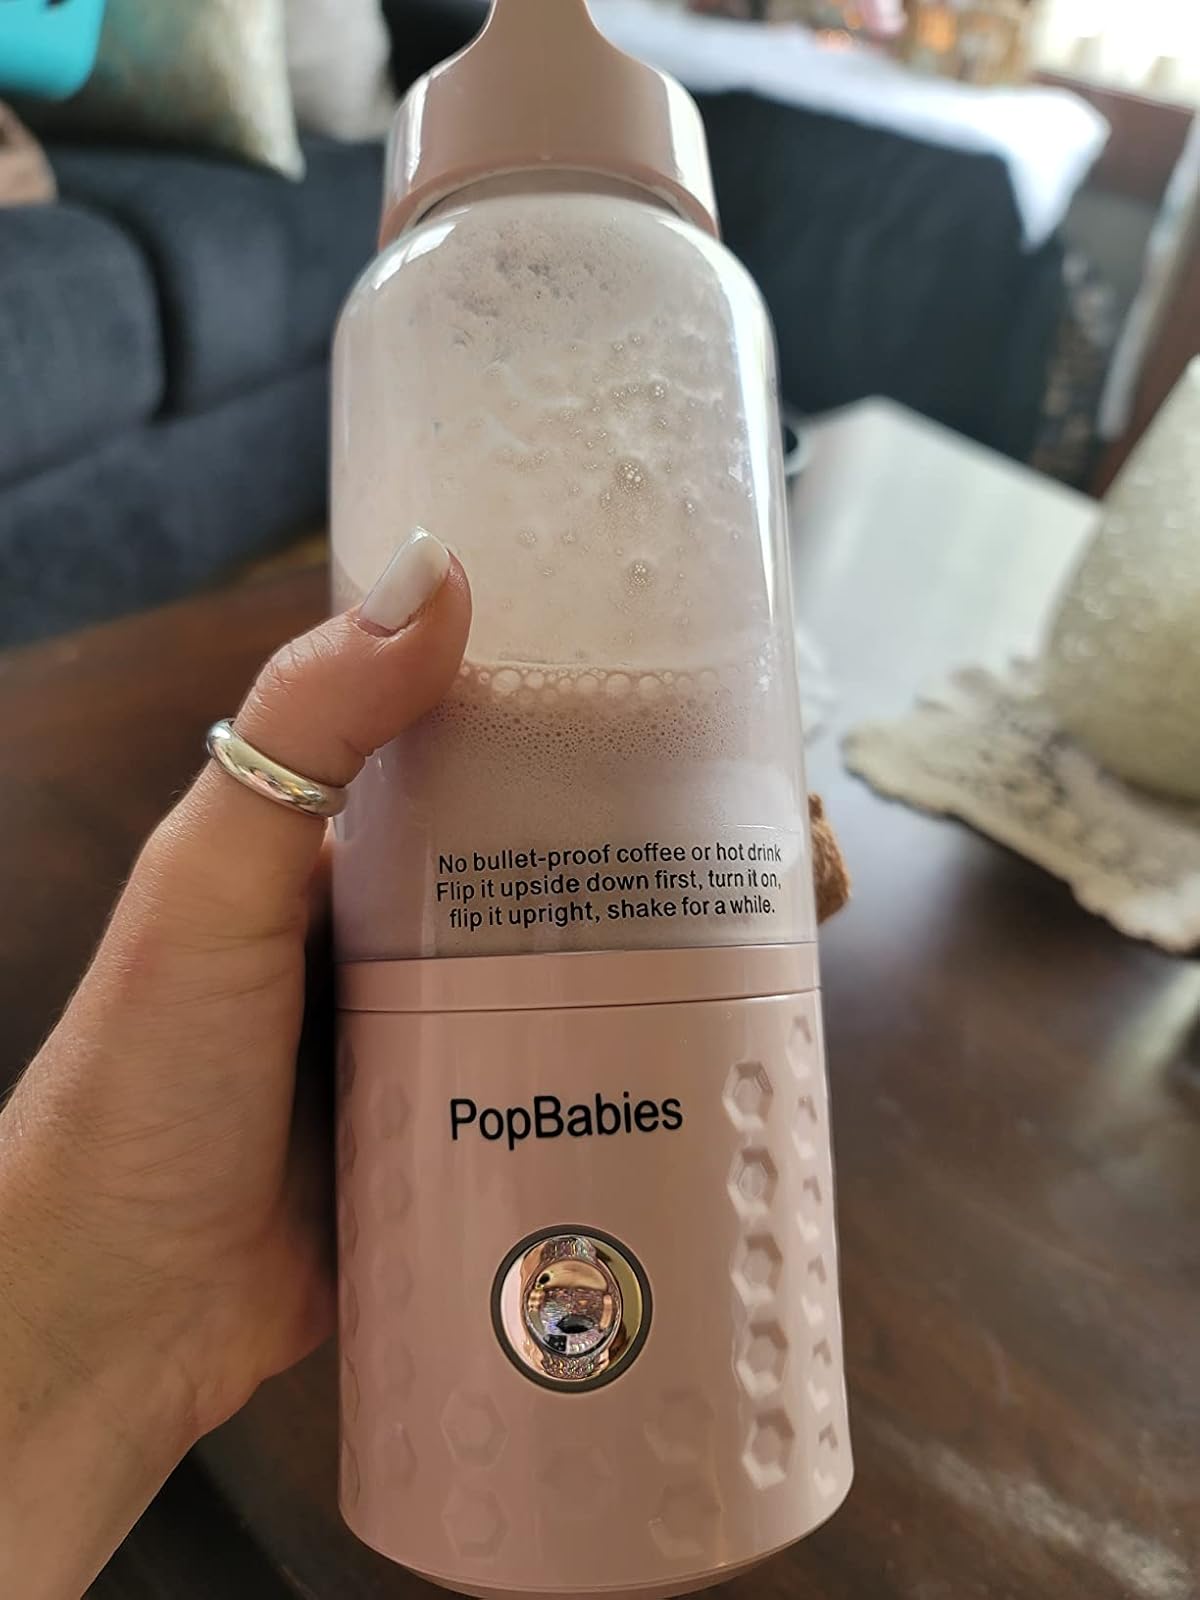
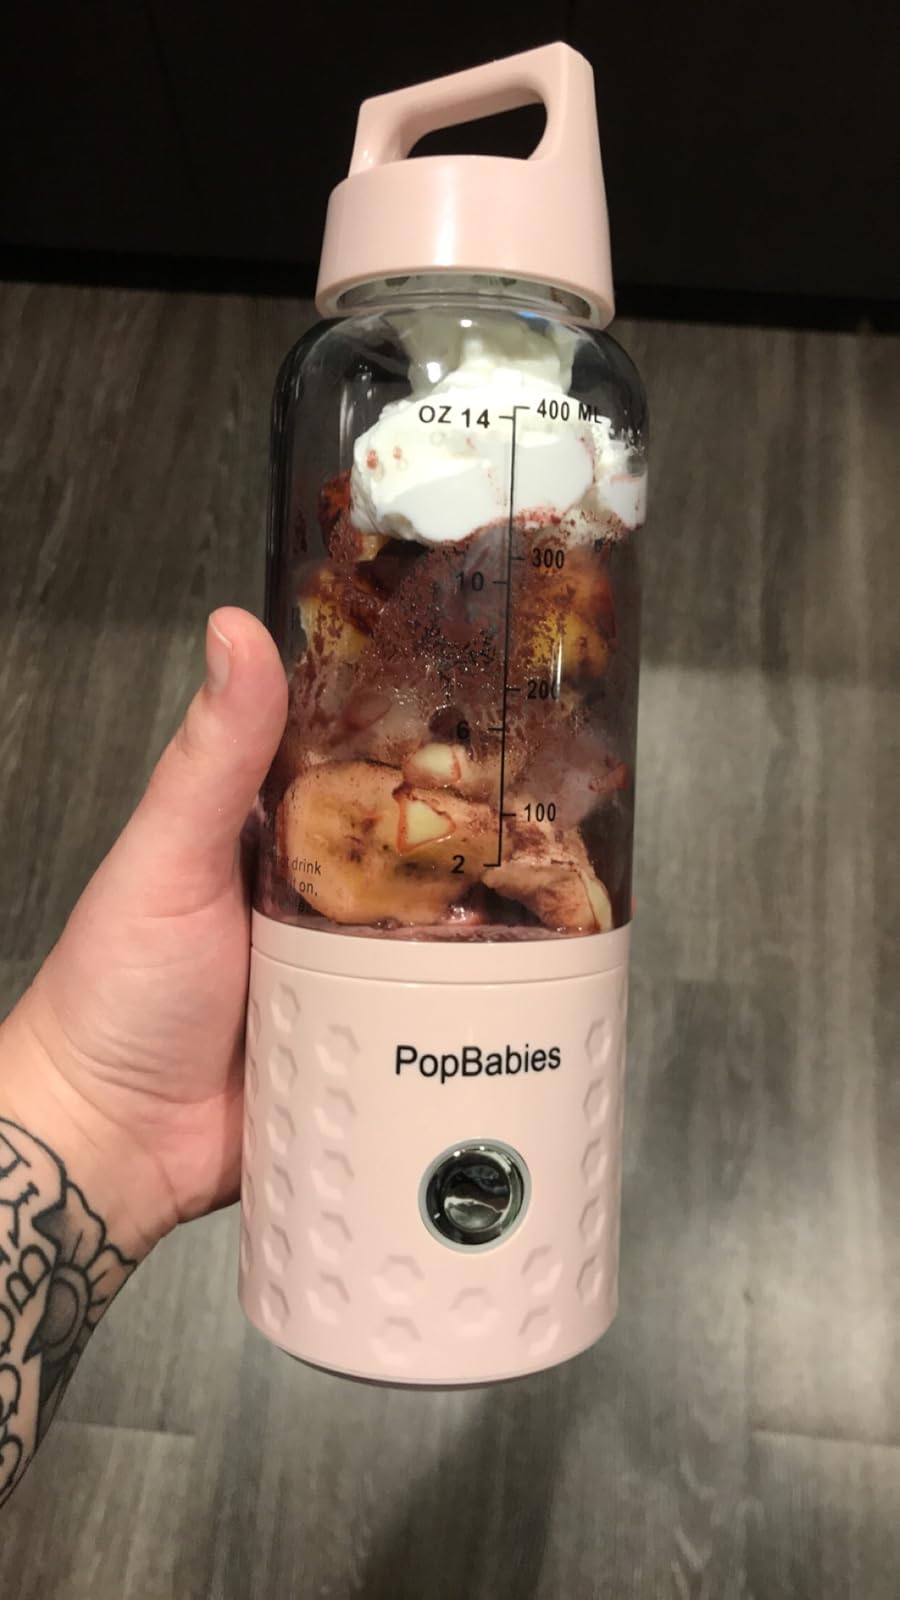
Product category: items_blender
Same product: yes